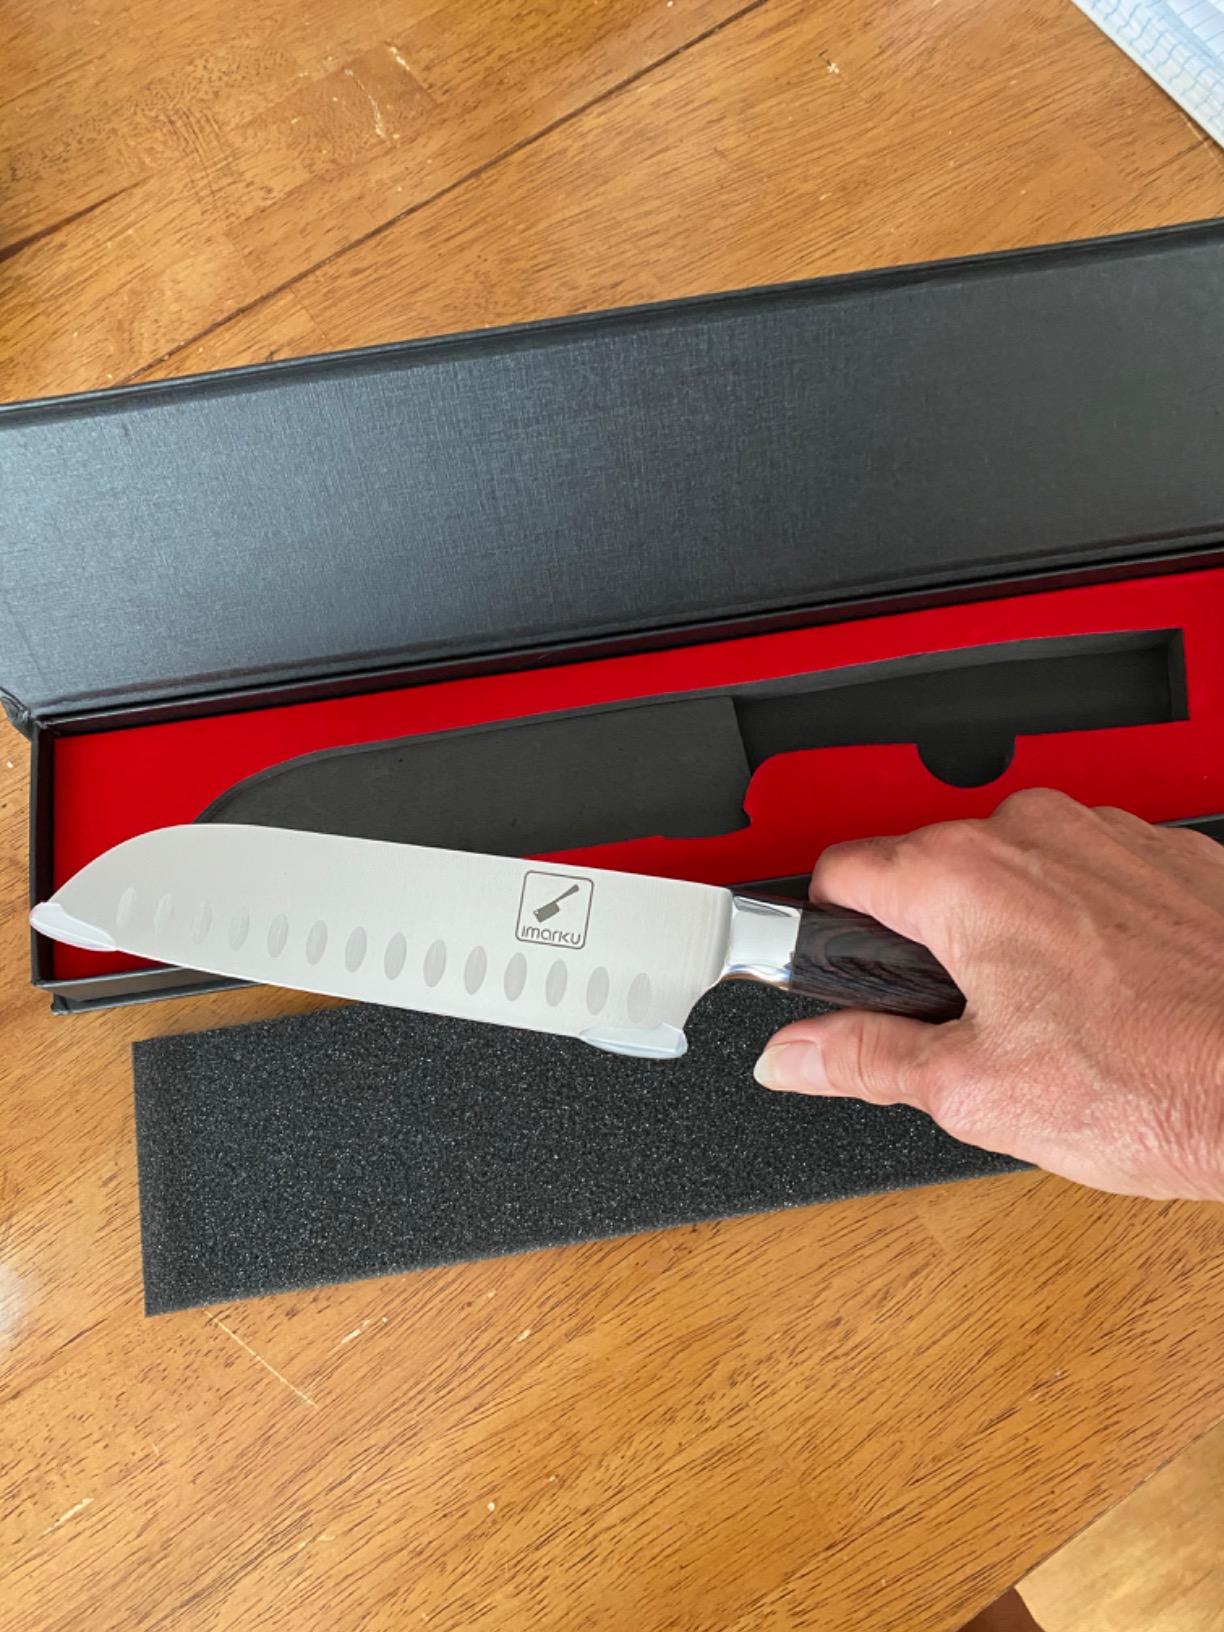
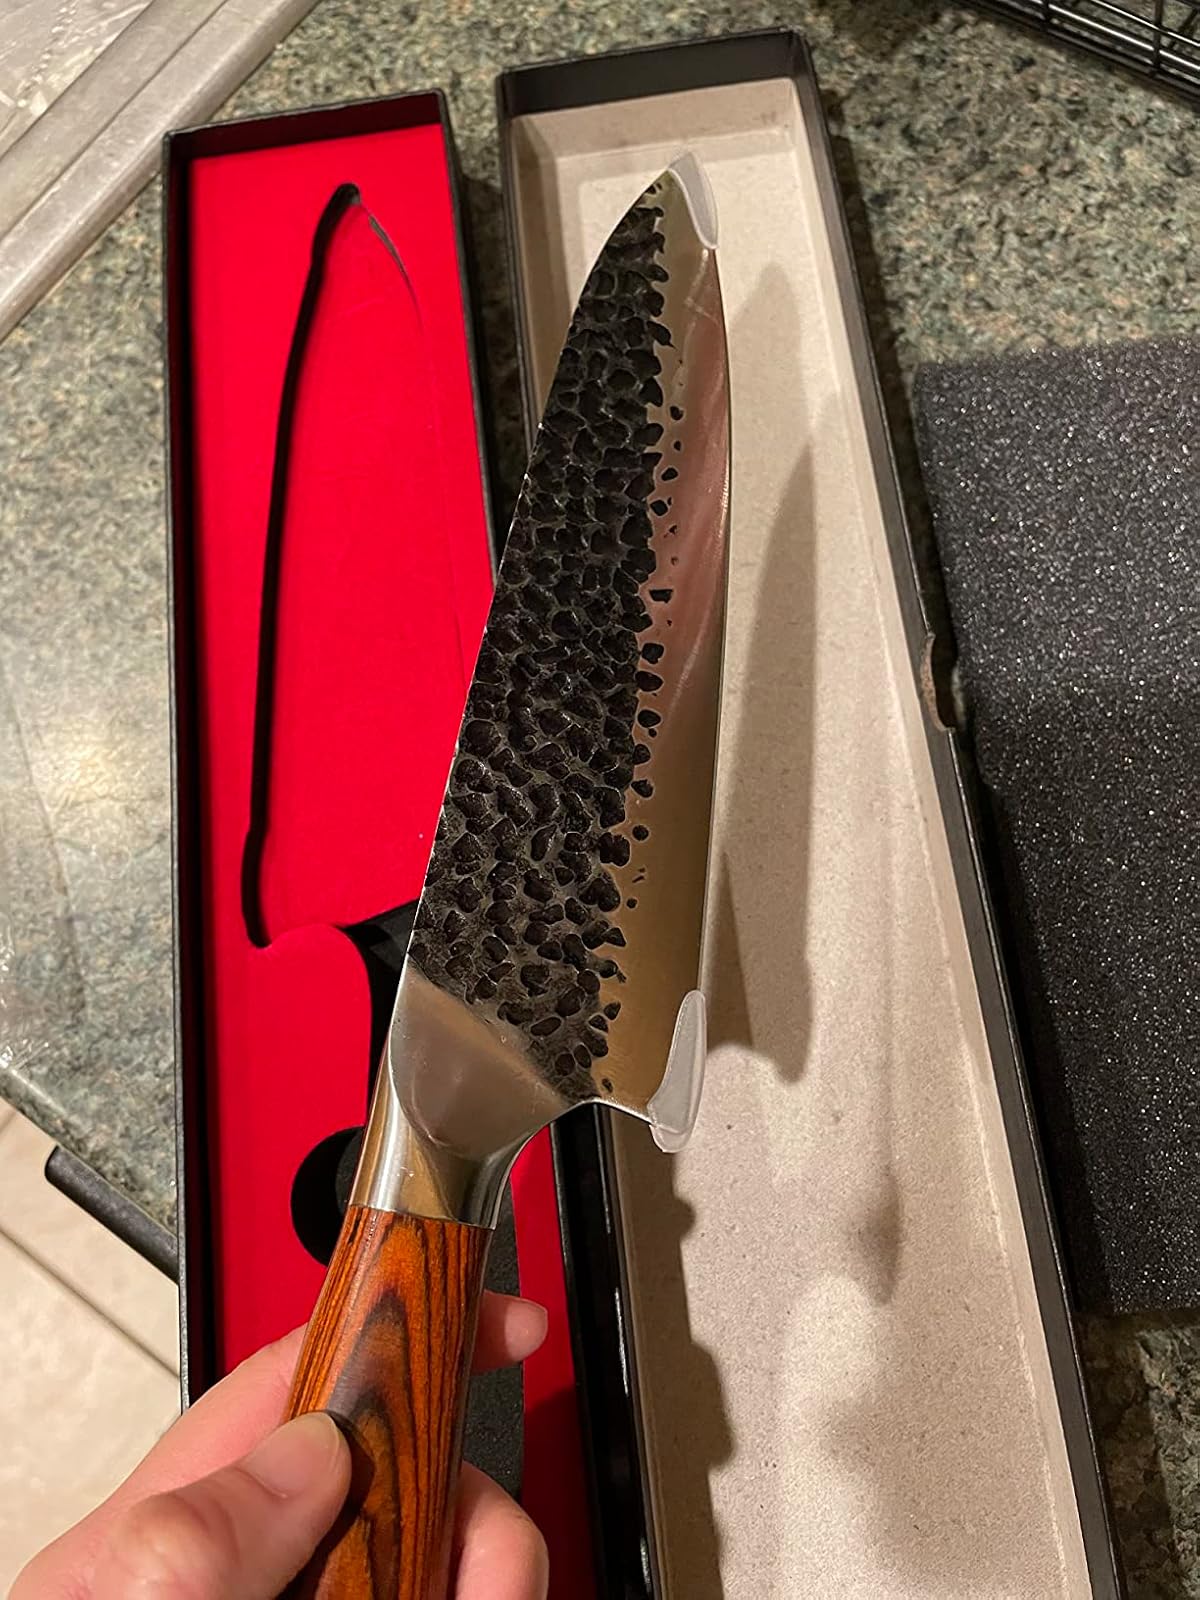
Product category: items_knife
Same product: no